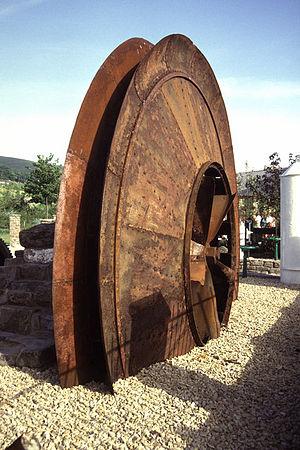
Le ventilateur centrifuge est un dispositif mécanique dans lequel l'air entre dans le ventilateur à travers son œil central pour en être expulsé au travers de la jante, ce qui en fait tantôt un dispositif de soufflage et tantôt un dispositifs d'aspiration, parfait pour par exemple extraire l'air vicié d'une mine en le relâchant dans l'atmosphère.